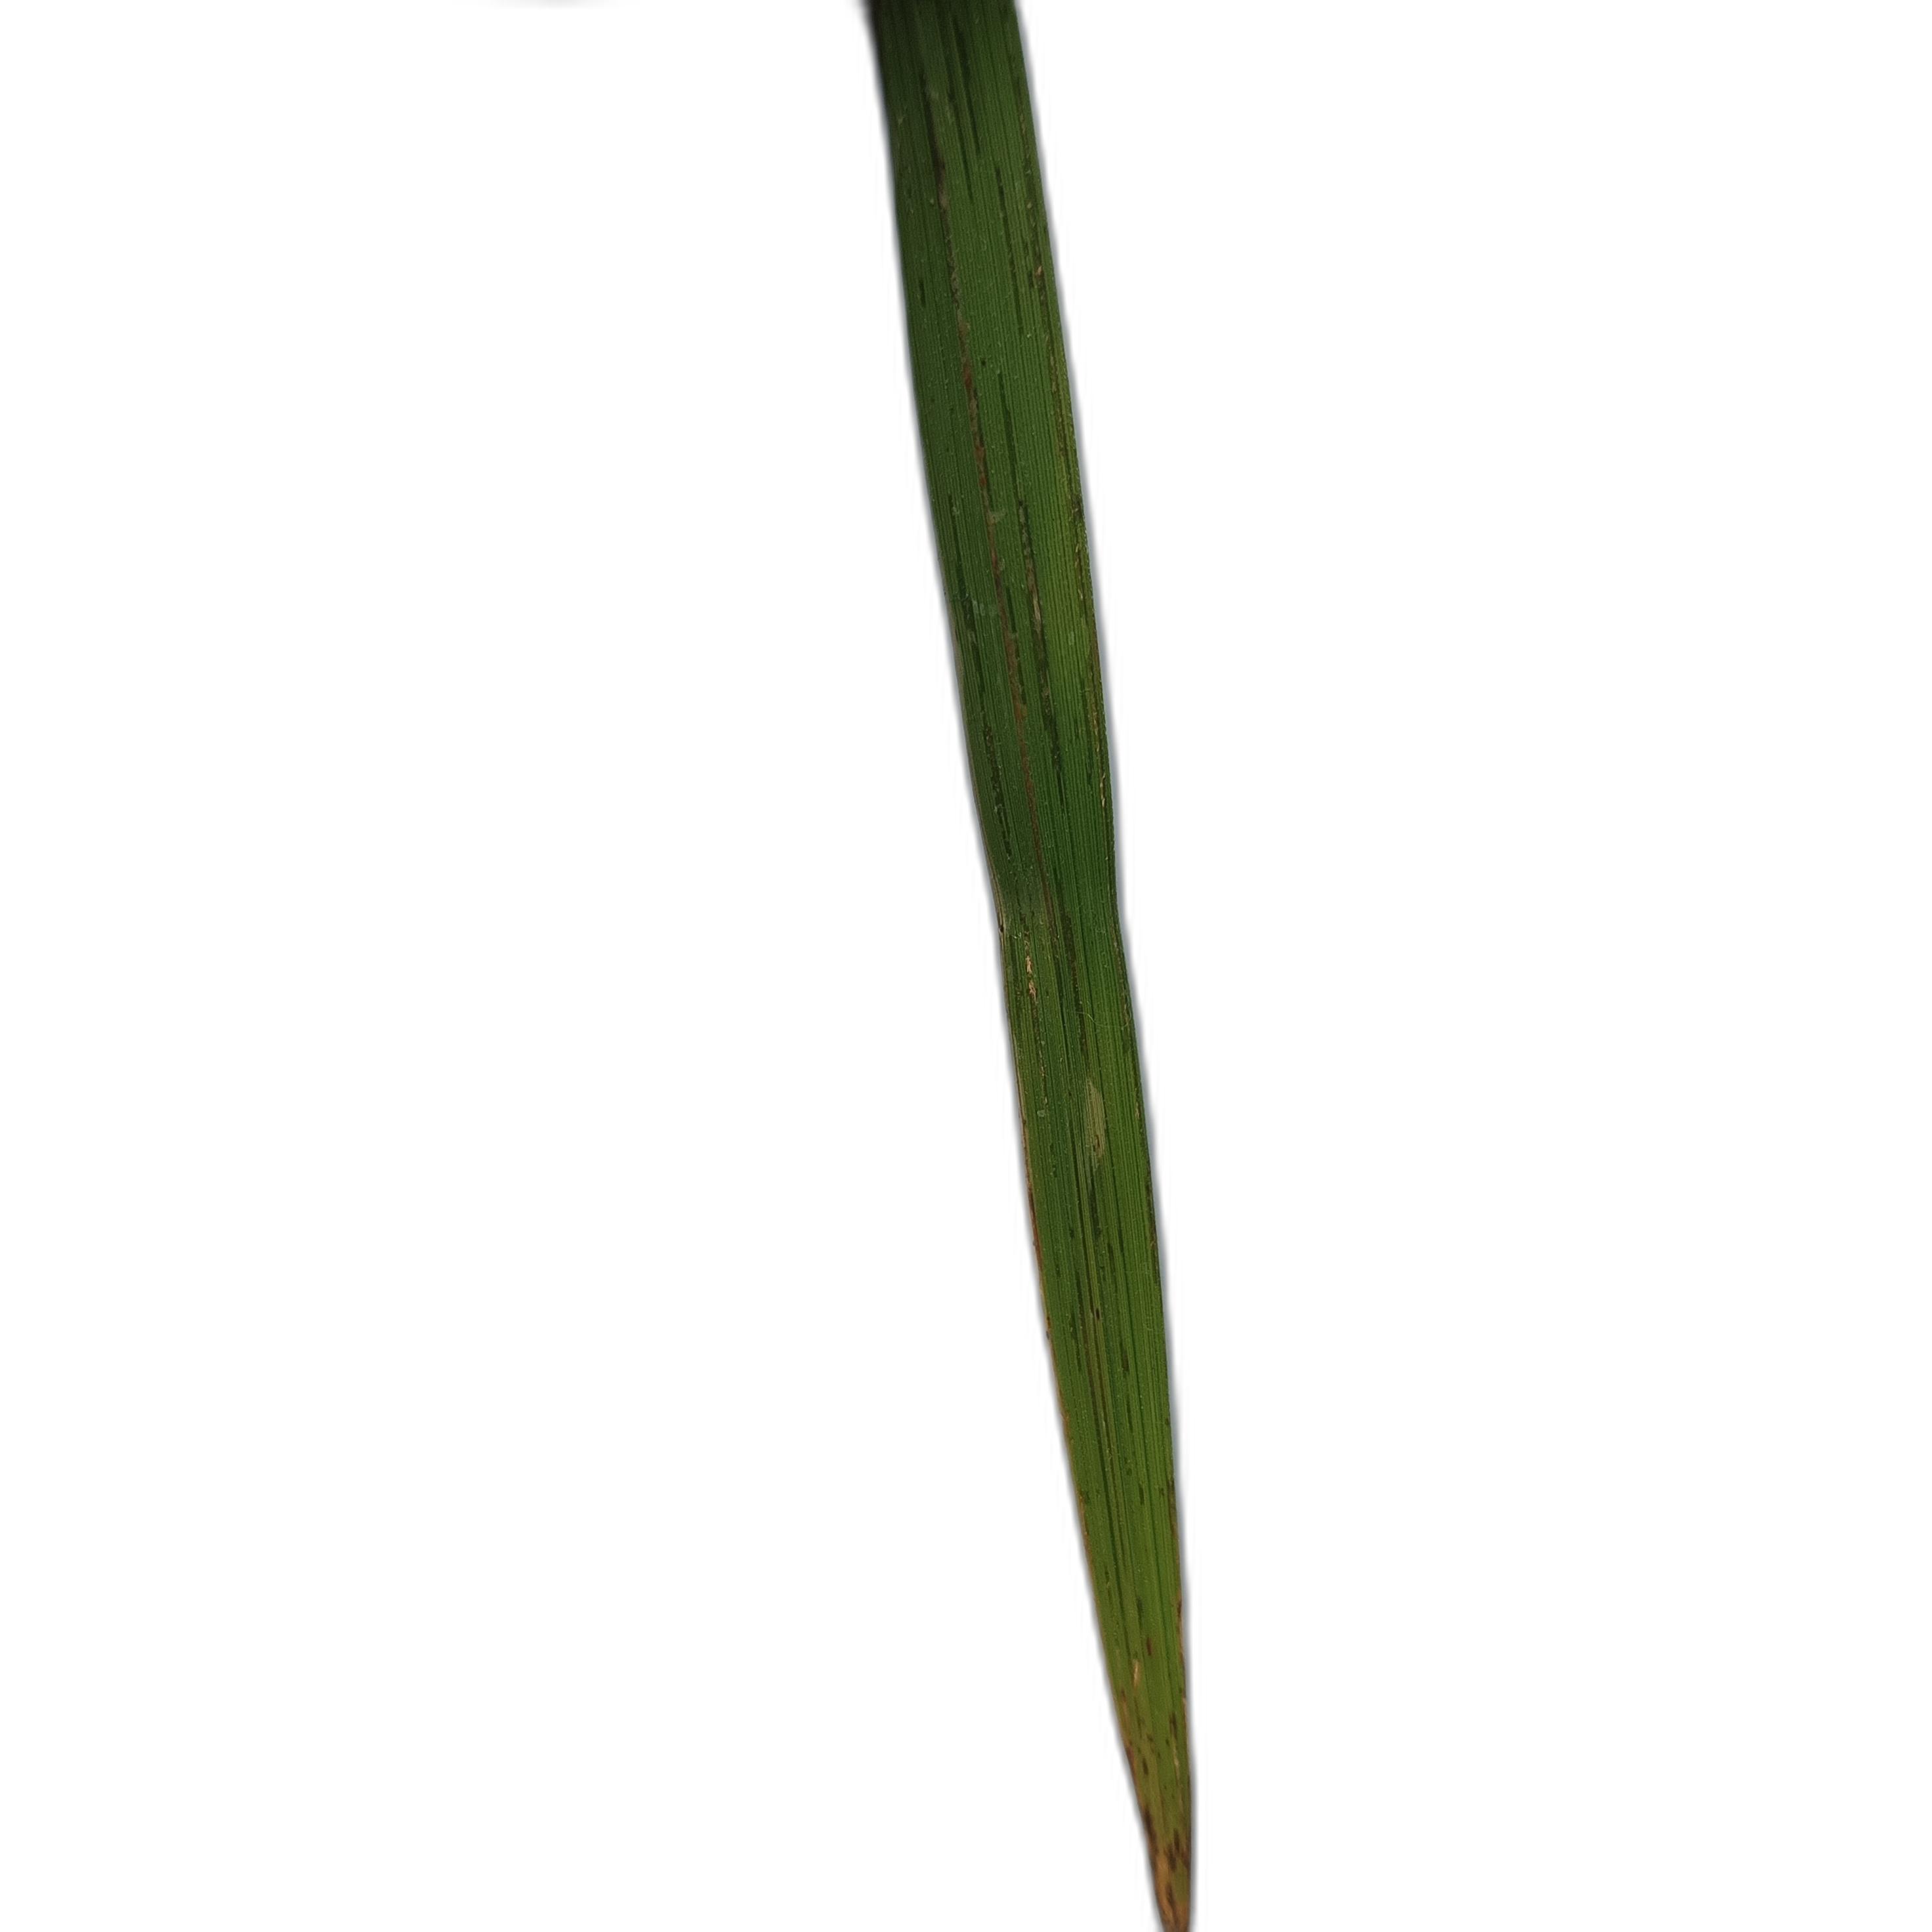
Label: Rice Blast